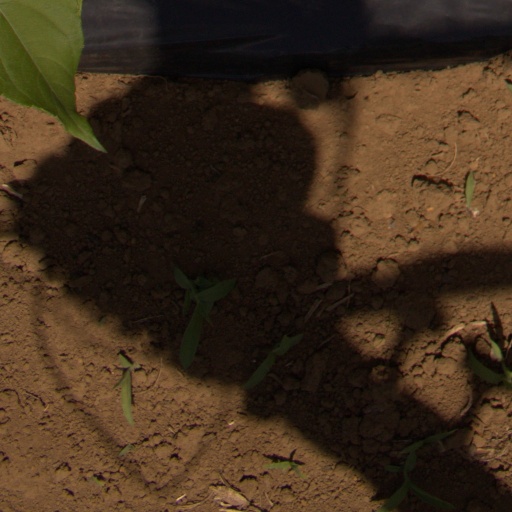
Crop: Jerusalem artichoke